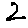
Label: 2